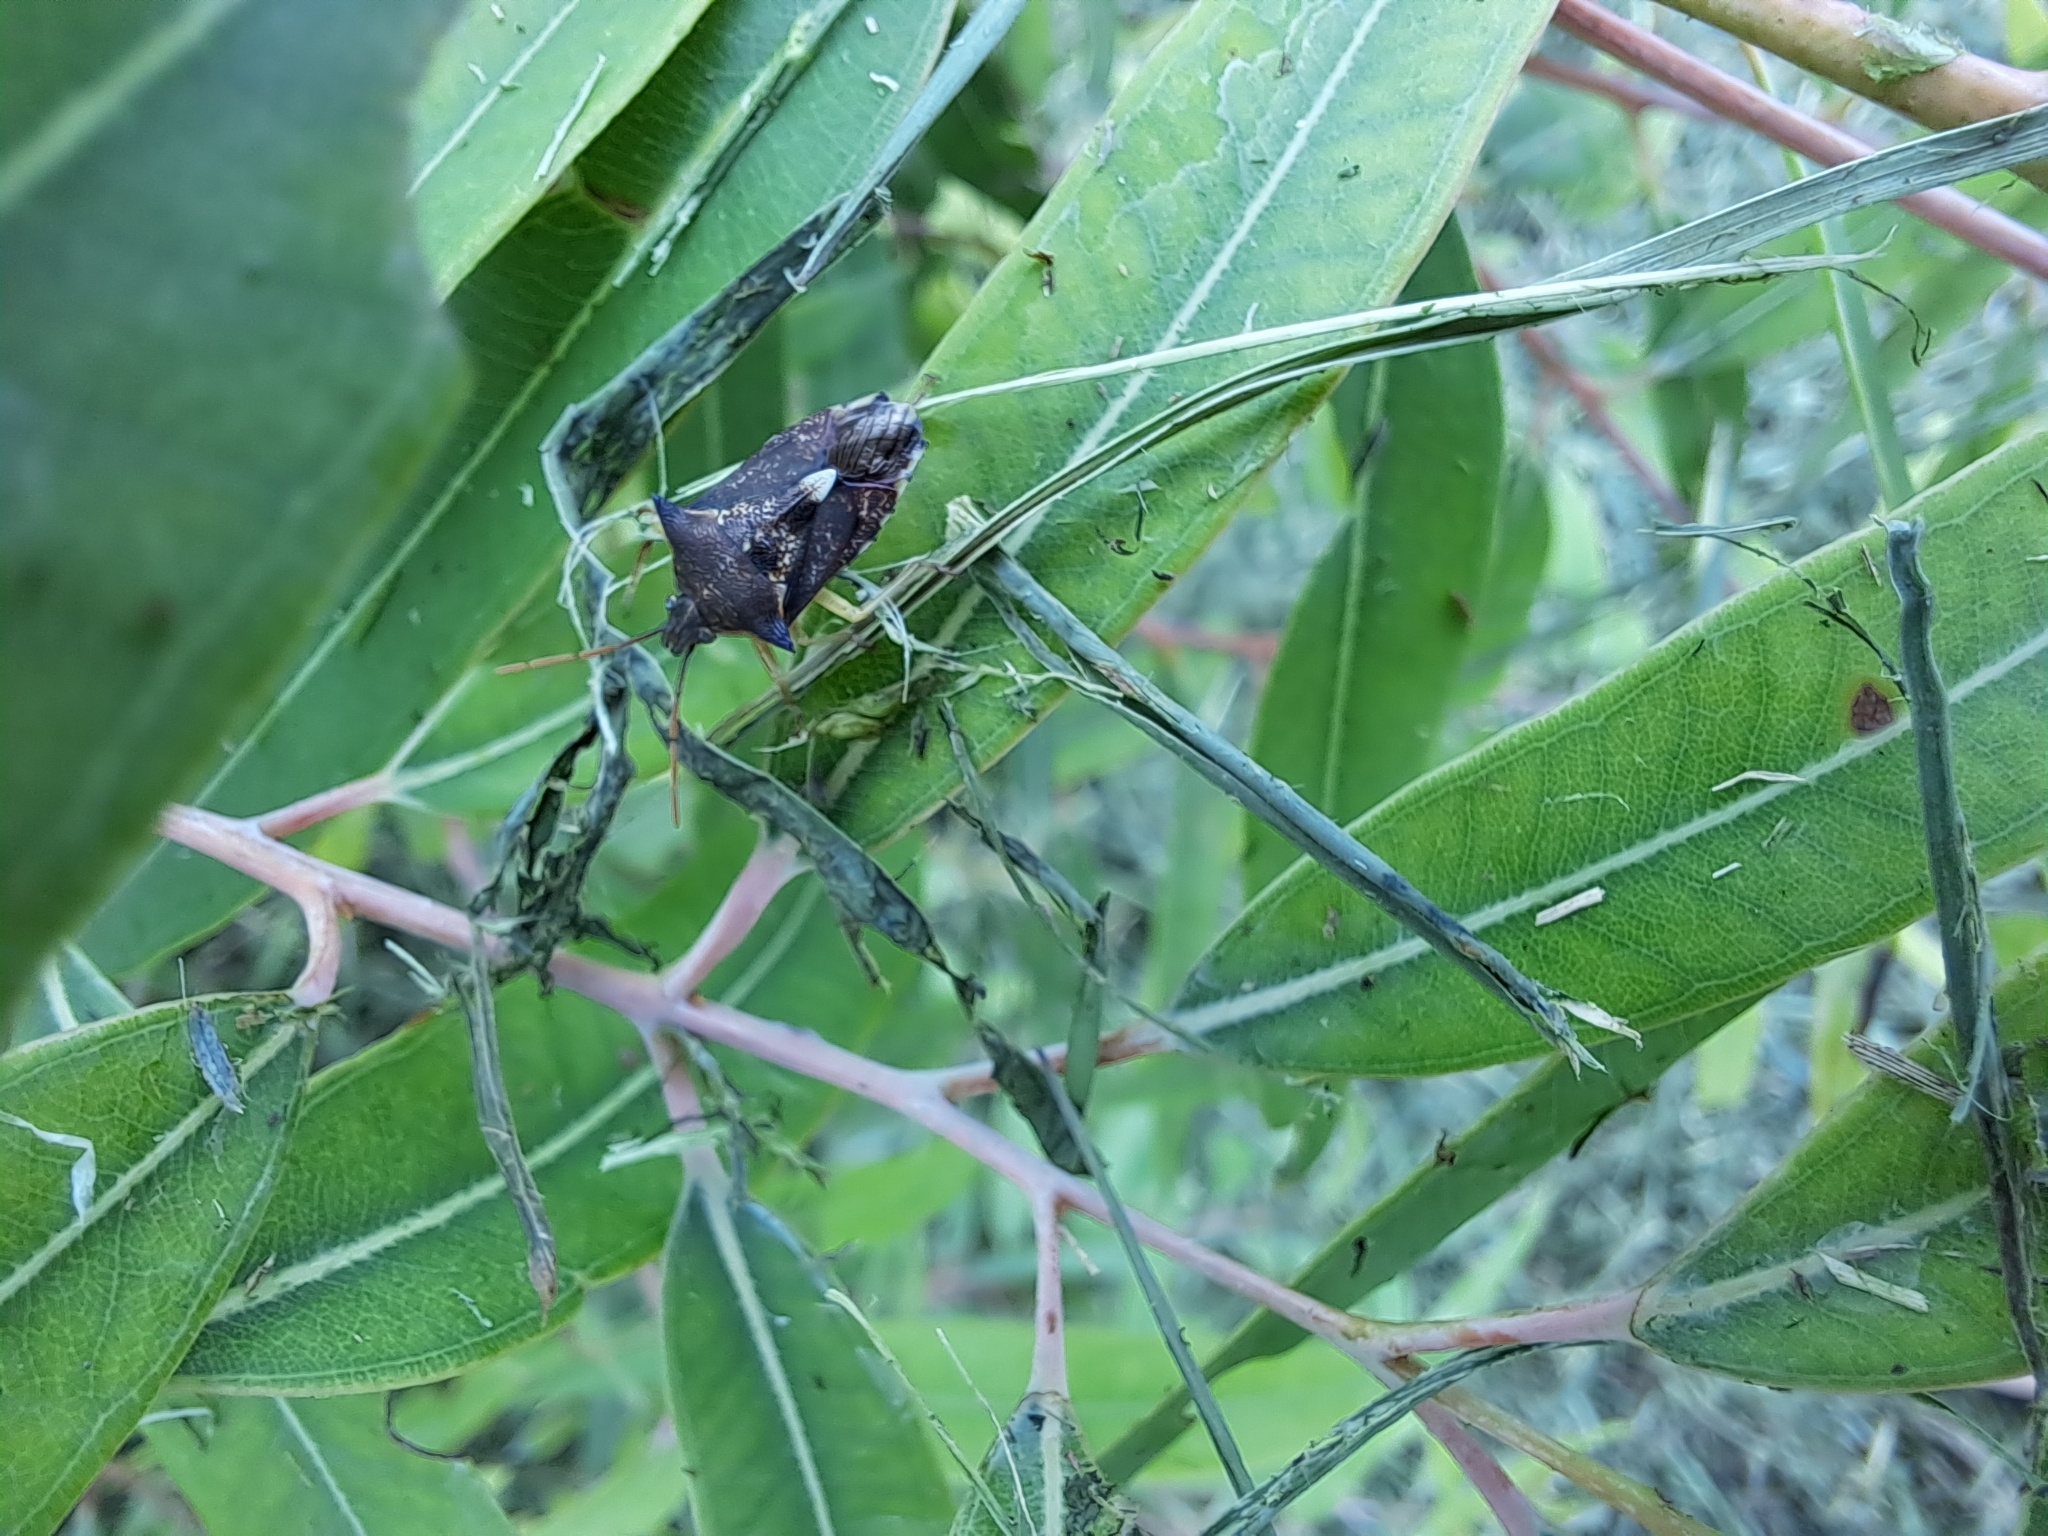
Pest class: stink_bug